Computer

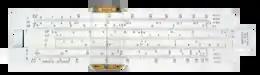
A slide rule

The slide rule was invented around 1620–1630, by the English clergyman William Oughtred, shortly after the publication of the concept of the logarithm. It is a hand-operated analog computer for doing multiplication and division. As slide rule development progressed, added scales provided reciprocals, squares and square roots, cubes and cube roots, as well as transcendental functions such as logarithms and exponentials, circular and hyperbolic trigonometry and other functions. Slide rules with special scales are still used for quick performance of routine calculations, such as the E6B circular slide rule used for time and distance calculations on light aircraft.